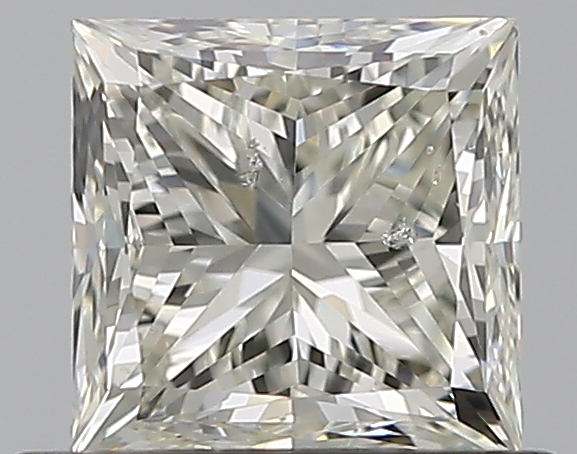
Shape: princess
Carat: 0.71
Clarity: SI2
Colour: K
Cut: VG
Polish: EX
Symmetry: VG
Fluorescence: F
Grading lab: GIA
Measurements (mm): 4.76 x 4.68 x 3.53